SUT Academy of Medical Sciences

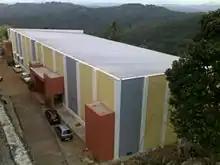
The New Block

The college is headed by principal Dr. Ambili Remesh and governed by Sri. Moogambigai Charitable and Education Trust.